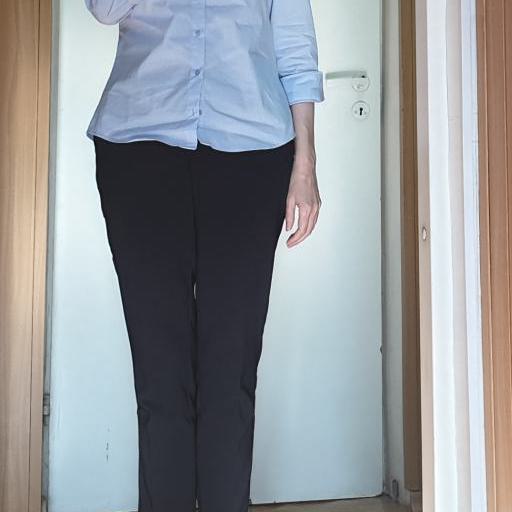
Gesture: no_gesture